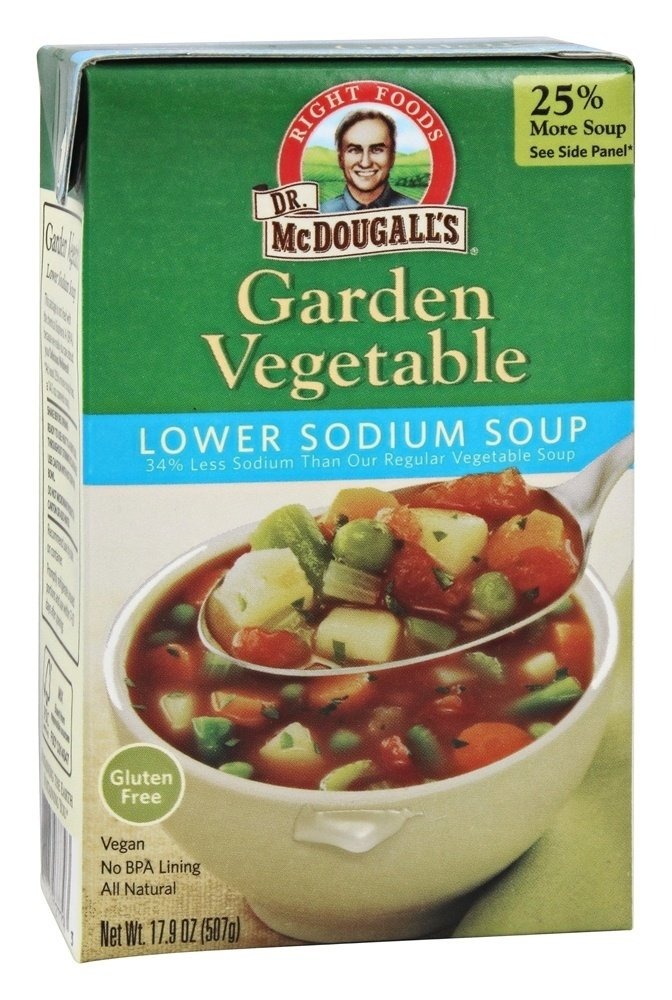
Item Name: DR MCDOUGALLS SOUP RTS LGHT SODM GRDN VEGTBL, 17.9 OZ
Bullet Point: DR MCDOUGALLS SOUP RTS LGHT SODM GRDN VEGTBL, 17.9 OZ
Value: 1.0
Unit: Ounce

Price: 7.24